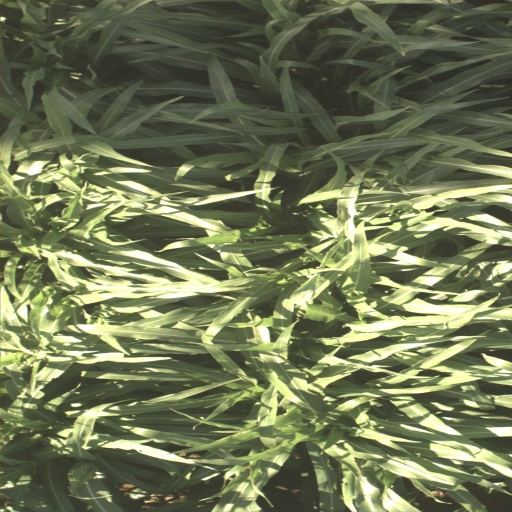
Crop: sorghum